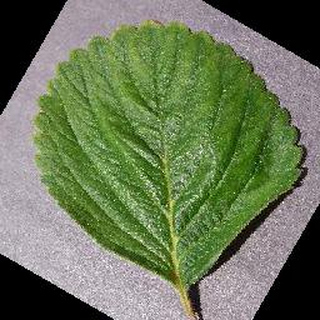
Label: healthy_strawberry